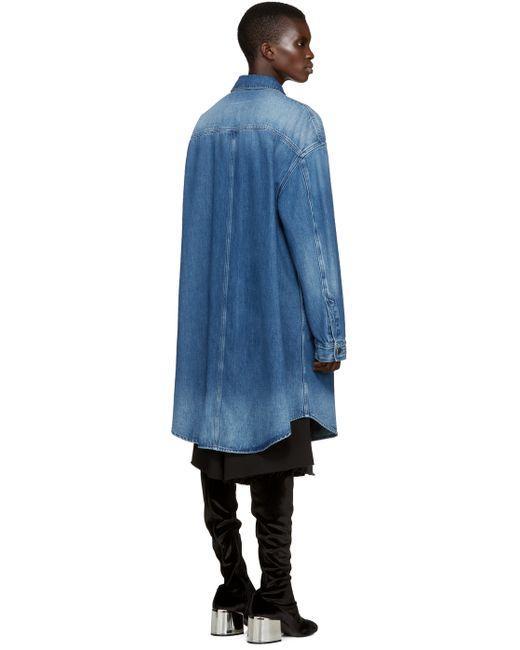
ÜBERGROßES JEANSKLEID in blauer Farbe